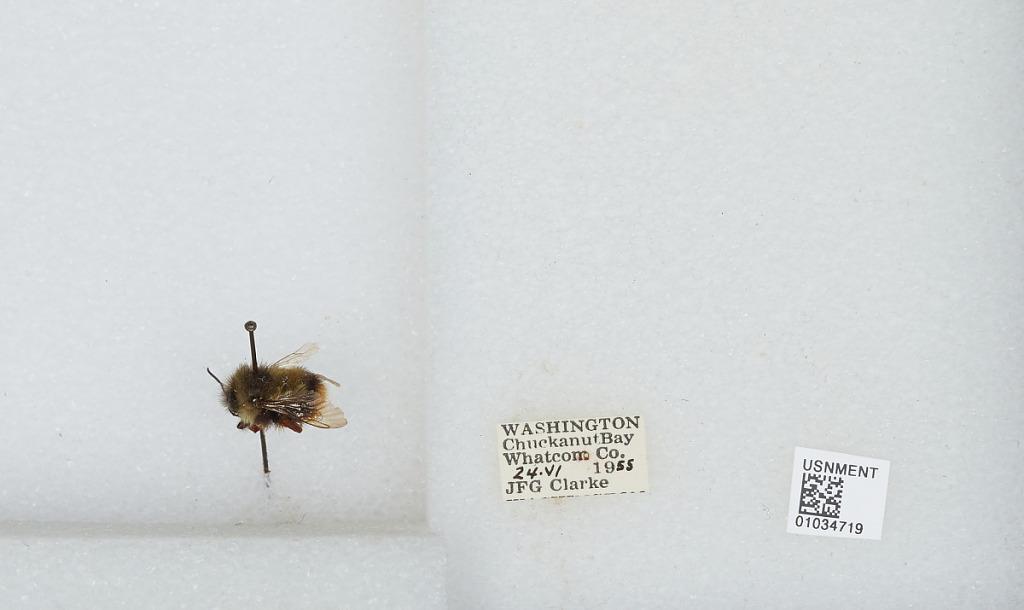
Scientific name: Bombus (Pyrobombus) mixtus Cresson
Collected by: J. Clarke
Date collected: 1955-6-24
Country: United States
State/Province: Washington
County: Whatcom
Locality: Chuckanut Bay
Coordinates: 48.6833, -122.492